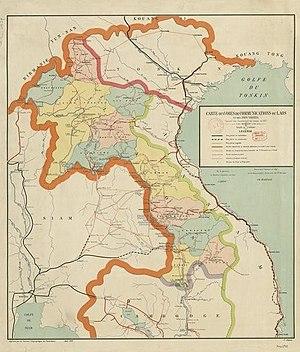
Carte des voies de communications du Laos et des pays voisins figurant l'état d'avancement des travaux en 1927... / dressé par l'ingénieur en chef de la circonscription territoriale des T. P. du Laos Ch. Mariage
Kou Voravong est un homme politique laotien, né le 6 décembre 1914 à Savannakhet et mort le 18 septembre 1954 à Vientiane, assassiné dans l'exercice de sa fonction de ministre de la Défense. Il fut l'un des chefs de la résistance anti-japonaise pendant la Seconde Guerre mondiale puis anti-Lao Issara de l'après-guerre. À partir de 1941, il fut également chef de district, gouverneur de province, député et ministre dans le Gouvernement royal.